Pennsylvania Railroad 4877

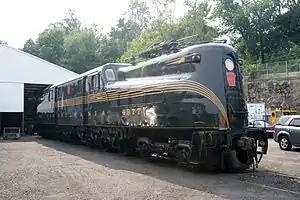
4877 in its fully restored appearance in the URHS restoration yard in Boonton, New Jersey

PRR 4877, formerly nicknamed "Big Red", is a GG1-class electric locomotive owned by the United Railroad Historical Society of New Jersey. It is stored at the West Boonton Yard in Boonton, New Jersey, United States. It is fully cosmetically restored to its original appearance.